Owl Woman

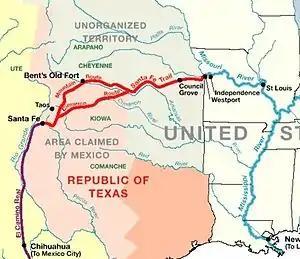
1845 Santa Fe Trail and native tribal lands

William Bent, a white trader from St Louis, came to the Arkansas River region towards the end of the 1820s. By around 1832, although possibly as late as 1834, a permanent trading post called Bent's Fort, which was a substantial adobe construction capable of accommodating 200 people, had been built on the northern "Mountain Route" of the Santa Fe Trail and was open for business. The location of this building was determined after discussions with the Cheyenne and was not far from La Junta, near to land occupied by the Cheyenne and Arapahoe tribes. It became an important center of trade, principally in buffalo robes but also in numerous other goods, including horses and mules. The fort was operated in partnership with his brother, Charles, and Ceran St Vrain, a fur trader who had already established significant trading contacts in New Mexico. Sometimes referred to as Fort William, it was in "the perfect place at the perfect time" for someone looking to make money from trading and, for example, a gallon of brandy bought in St Louis for 2 could be sold at the fort for 25.